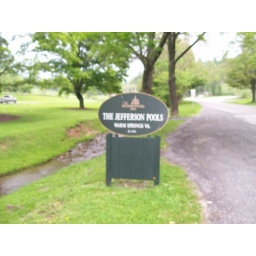
the sign by the warm water stream that runs out of the pools